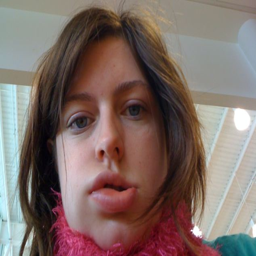
person says the swelling on her face is sometimes so bad that people think she has been punched